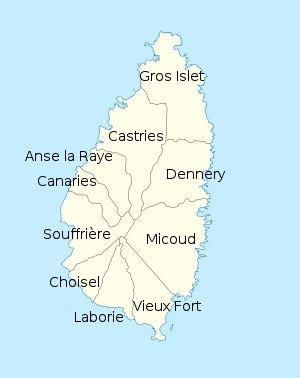
L'île de Sainte-Lucie est administrativement subdivisée en 10 districts. Ces districts sont utilisés également pour le découpage des 17 districts électoraux.